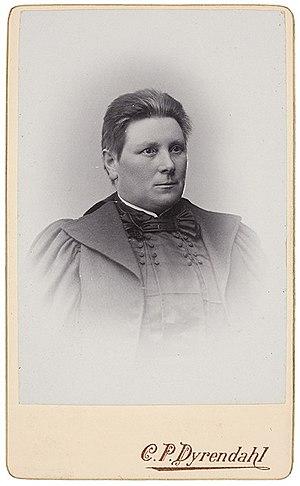
Lucina Hagman est une femme politique du Parti jeune finnois, pionnière du mouvement féministe et une directrice d'école finlandaise. Elle fut la première et pendant longtemps présidente de l'Union des femmes, une organisation féministe politiquement apolitique. Elle fonda également en 1899 l'organisation Martta et en 1907 l'Association des femmes finlandaises. Hagman fut également l'une des premières femmes députées élues en 1907. En tant qu'enseignante, elle défendit la mixité et fut la première directrice de la première école mixte de langue finnoise. À partir de 1899, elle dirige la nouvelle école mixte d'Helsinki qu'elle fonda. Hagman fut également la première femme en Finlande à recevoir le titre de professeur en 1928.